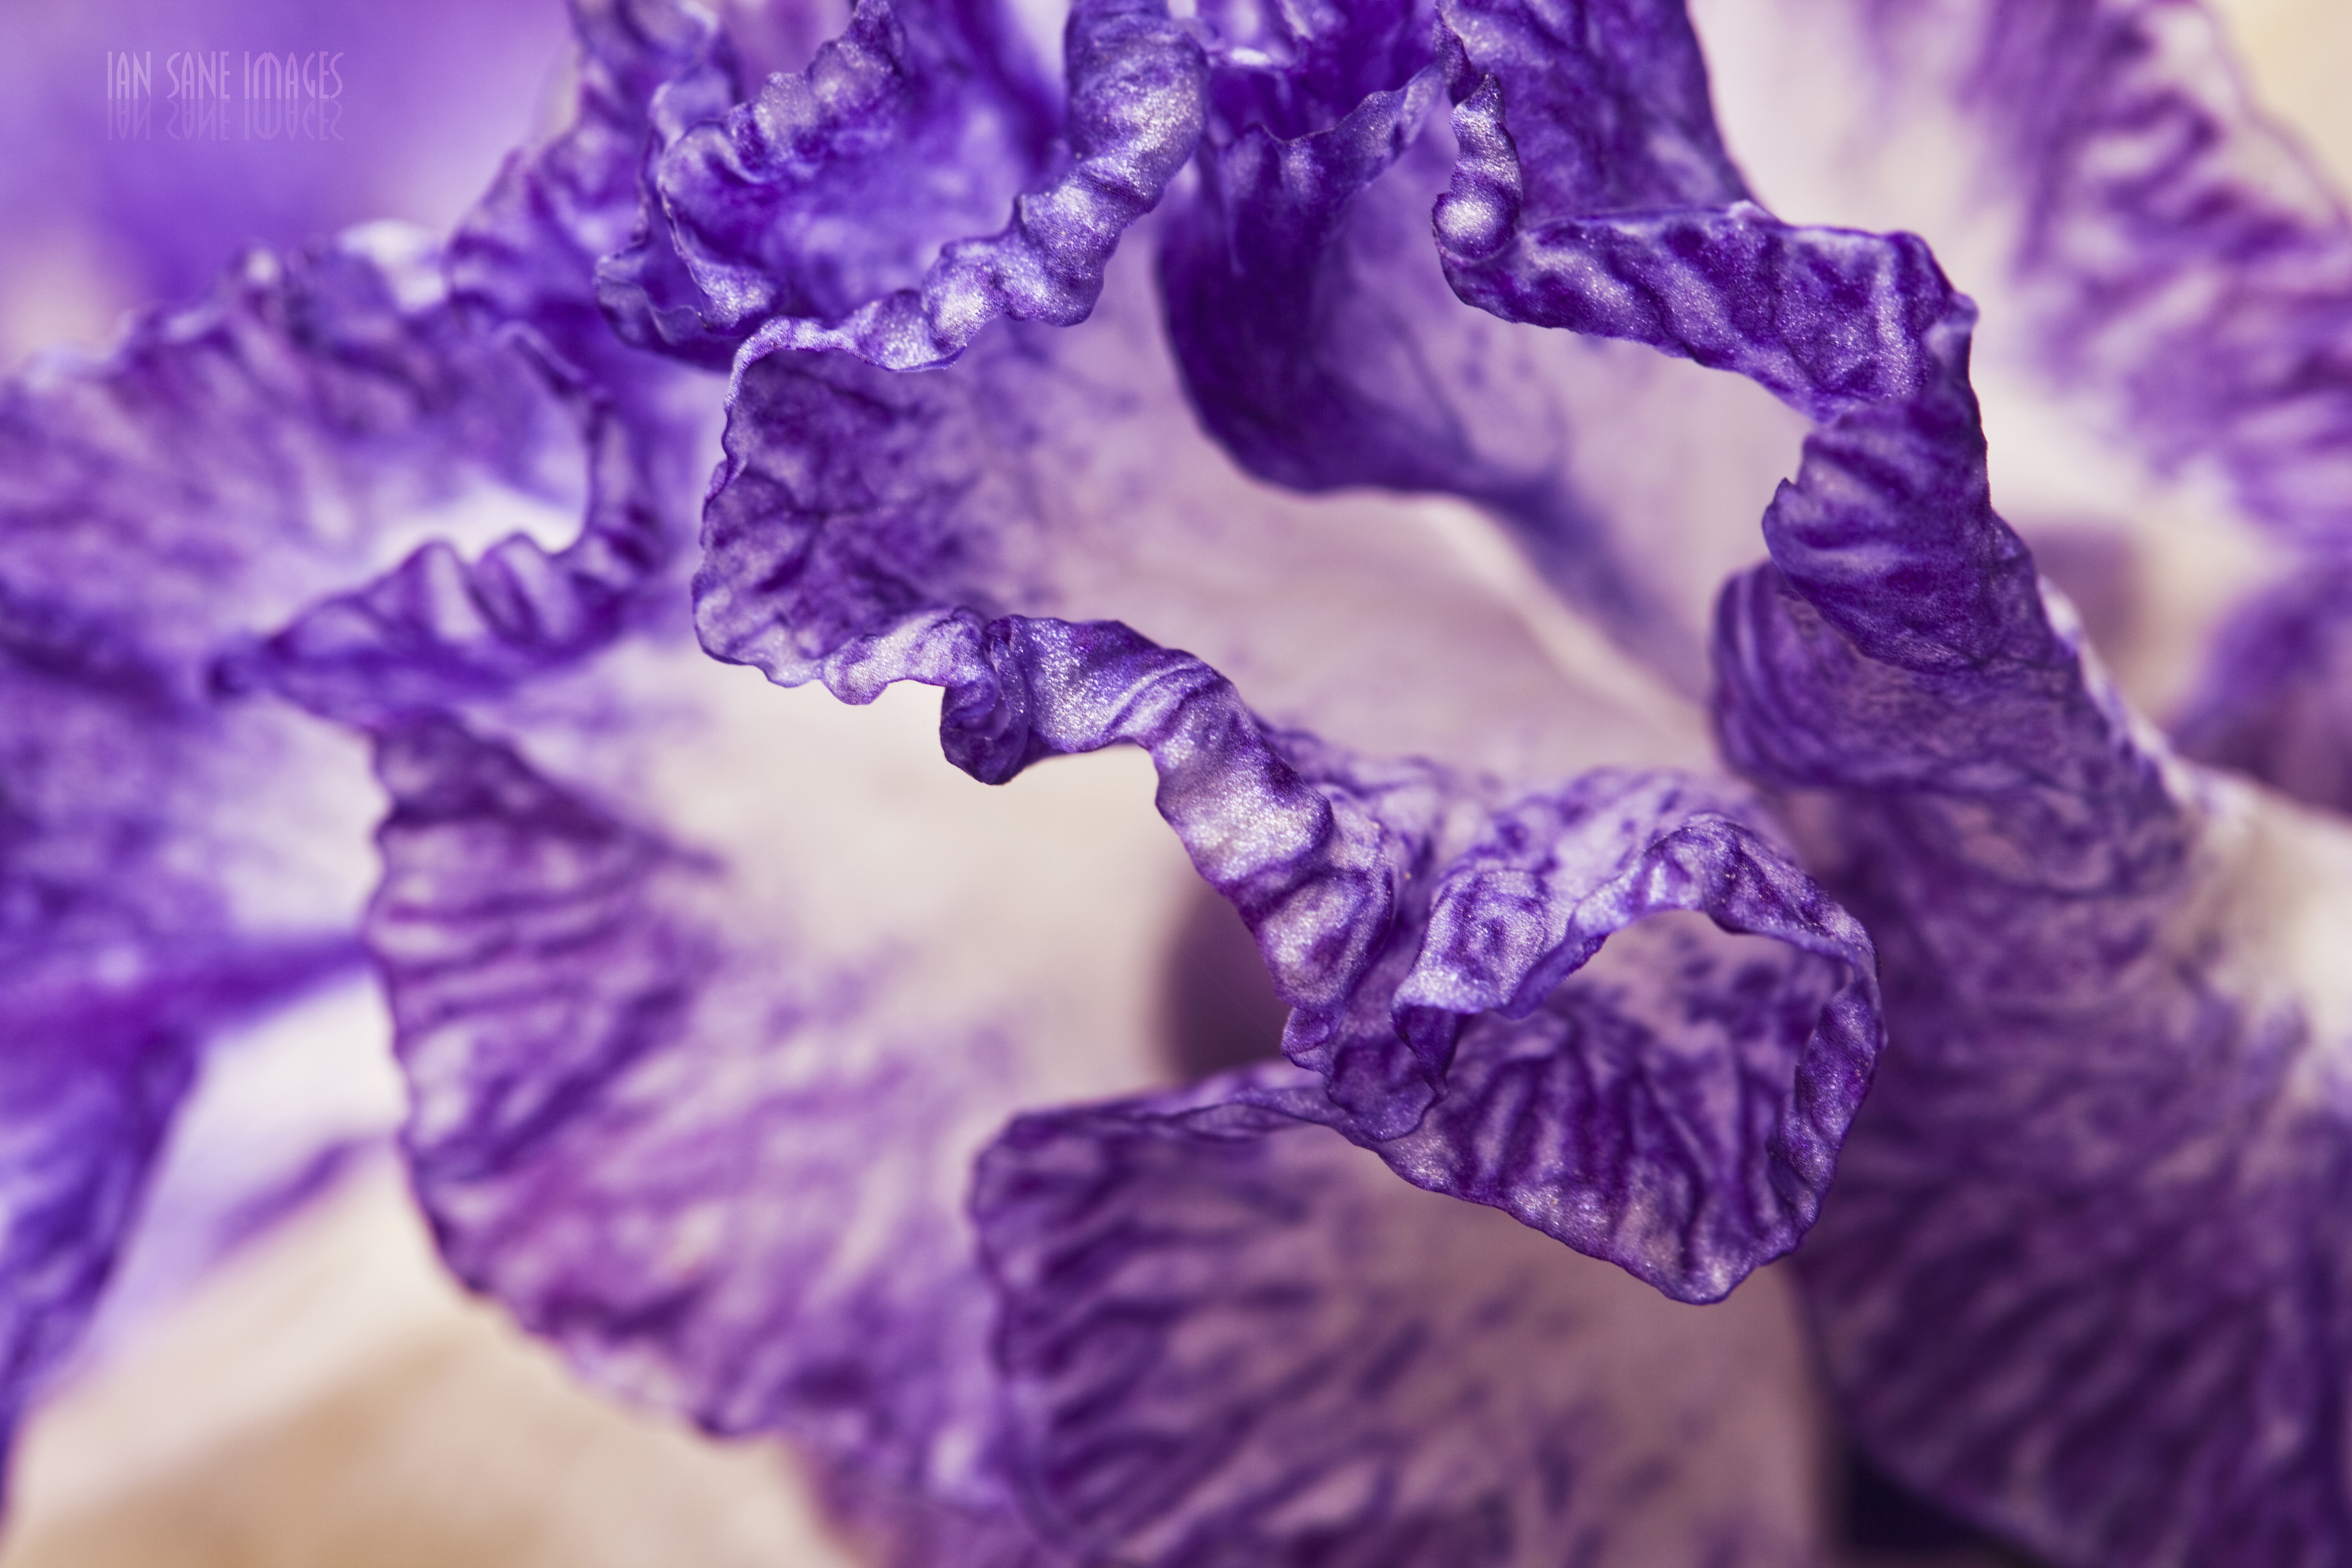
abstract, plant, road, camera, photography, flower, purple, petal, floral, lens, color, macro, show, canon, two, blue, garden, pink, flora, ribbon, close up, human body, festival, eos, is, petals, iris, eye, violet, beauty, mark, ii, 5d, organ, images, usm, f28l, ef100mm, salem, oregon, ian, brooks, sane, keizer, quinaby, macro photography, schreiner s, flowering plant, land plant